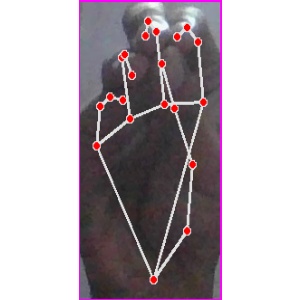
अक्षर: ङ